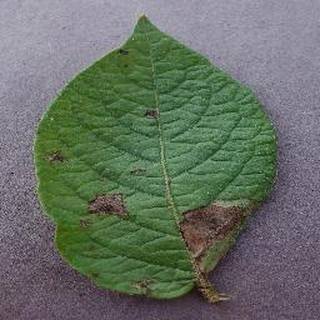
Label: potato_late_blight